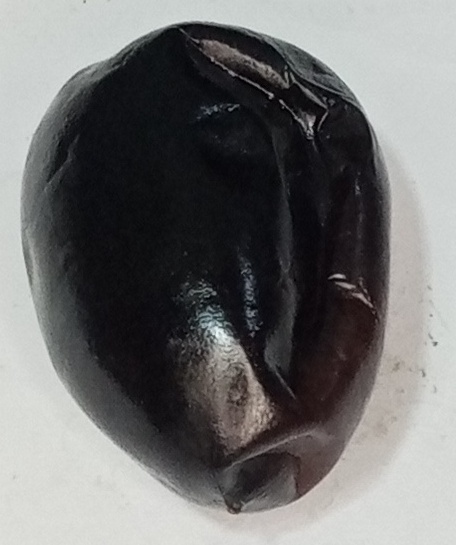
Variety: kupro
Size: large
Grade: grade-1